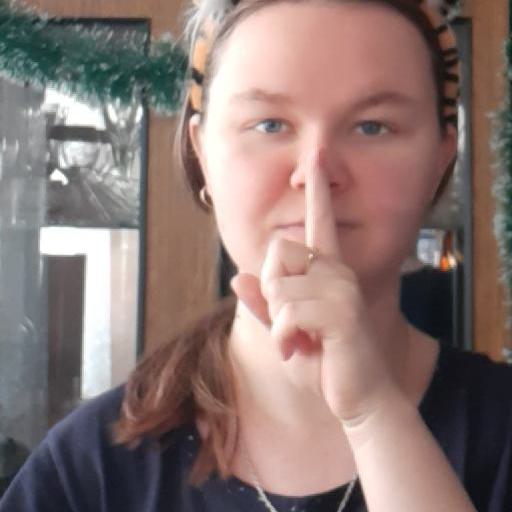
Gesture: mute